Egyptian pound

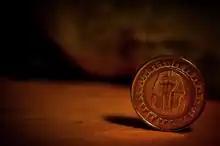
A contemporary E£1 coin in 2010.

Since the piastre and millieme are no longer legal tender, the smallest denomination currently minted being the 25 PT coin (functioning as one-quarter of E£1), these terms have mostly fallen into disuse and survive as curios. A few have survived to refer to pound notes: "bariza" now refers to the E£10 note and "reyal" can be used in reference to the E£20 note.